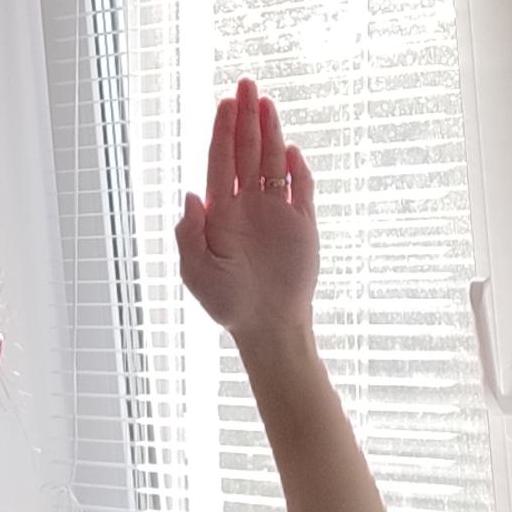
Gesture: stop